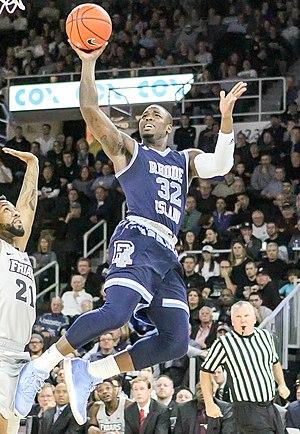
Jared Terrell, né le 10 février 1995 à Weimouth dans le Massachusetts, est un joueur de basket-ball américain évoluant au poste d'arrière.